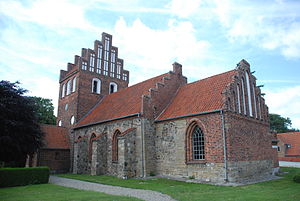
Esbønderup Kirke
Esbønderup Kirke
Esbønderup Kirke, Esbønderup Sogn, Holbo Herred, Frederiksborg Amt, Danmark.
Esbønderup Kirke ligger i den nordsjællandske landsby Esbønderup.